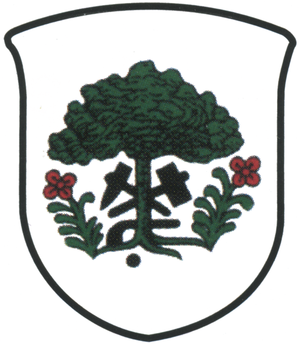
Schönheide est une commune de Saxe, située dans l'arrondissement des Monts-Métallifères, dans le district de Chemnitz.